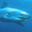
Label: shark